Ullevaal Stadion

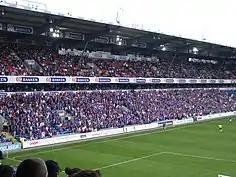
Vålerenga supporters on the North Stand, which opened in 1990

In November, Lyn stated that they wanted to purchase the shares in Ullevaal from NFF, who stated that they were now worth NOK 10 million. NFF also raised questions if it was actually Lyn or the newly created limited company who were actually going to buy the shares. NFF stated that they were opposed to anyone but the federation and clubs owning the national stadium and that they were opposed to private investors. The federation hoped to use the high incomes generated from the recent success of the national team, including from participation in the 1994 FIFA World Cup, to allow the stadium company to charge high rent for the international matches and Cup Finals, thus quickly eliminating the stadium's debt. NFF felt it was unfair that they were in practice subsidizing Lyn by not having similar rent increases for the club, and that this should be reflected in the share value. In March 1994, Lyn sued NFF for the right to purchase the shares for NOK 4.4 million plus interest.